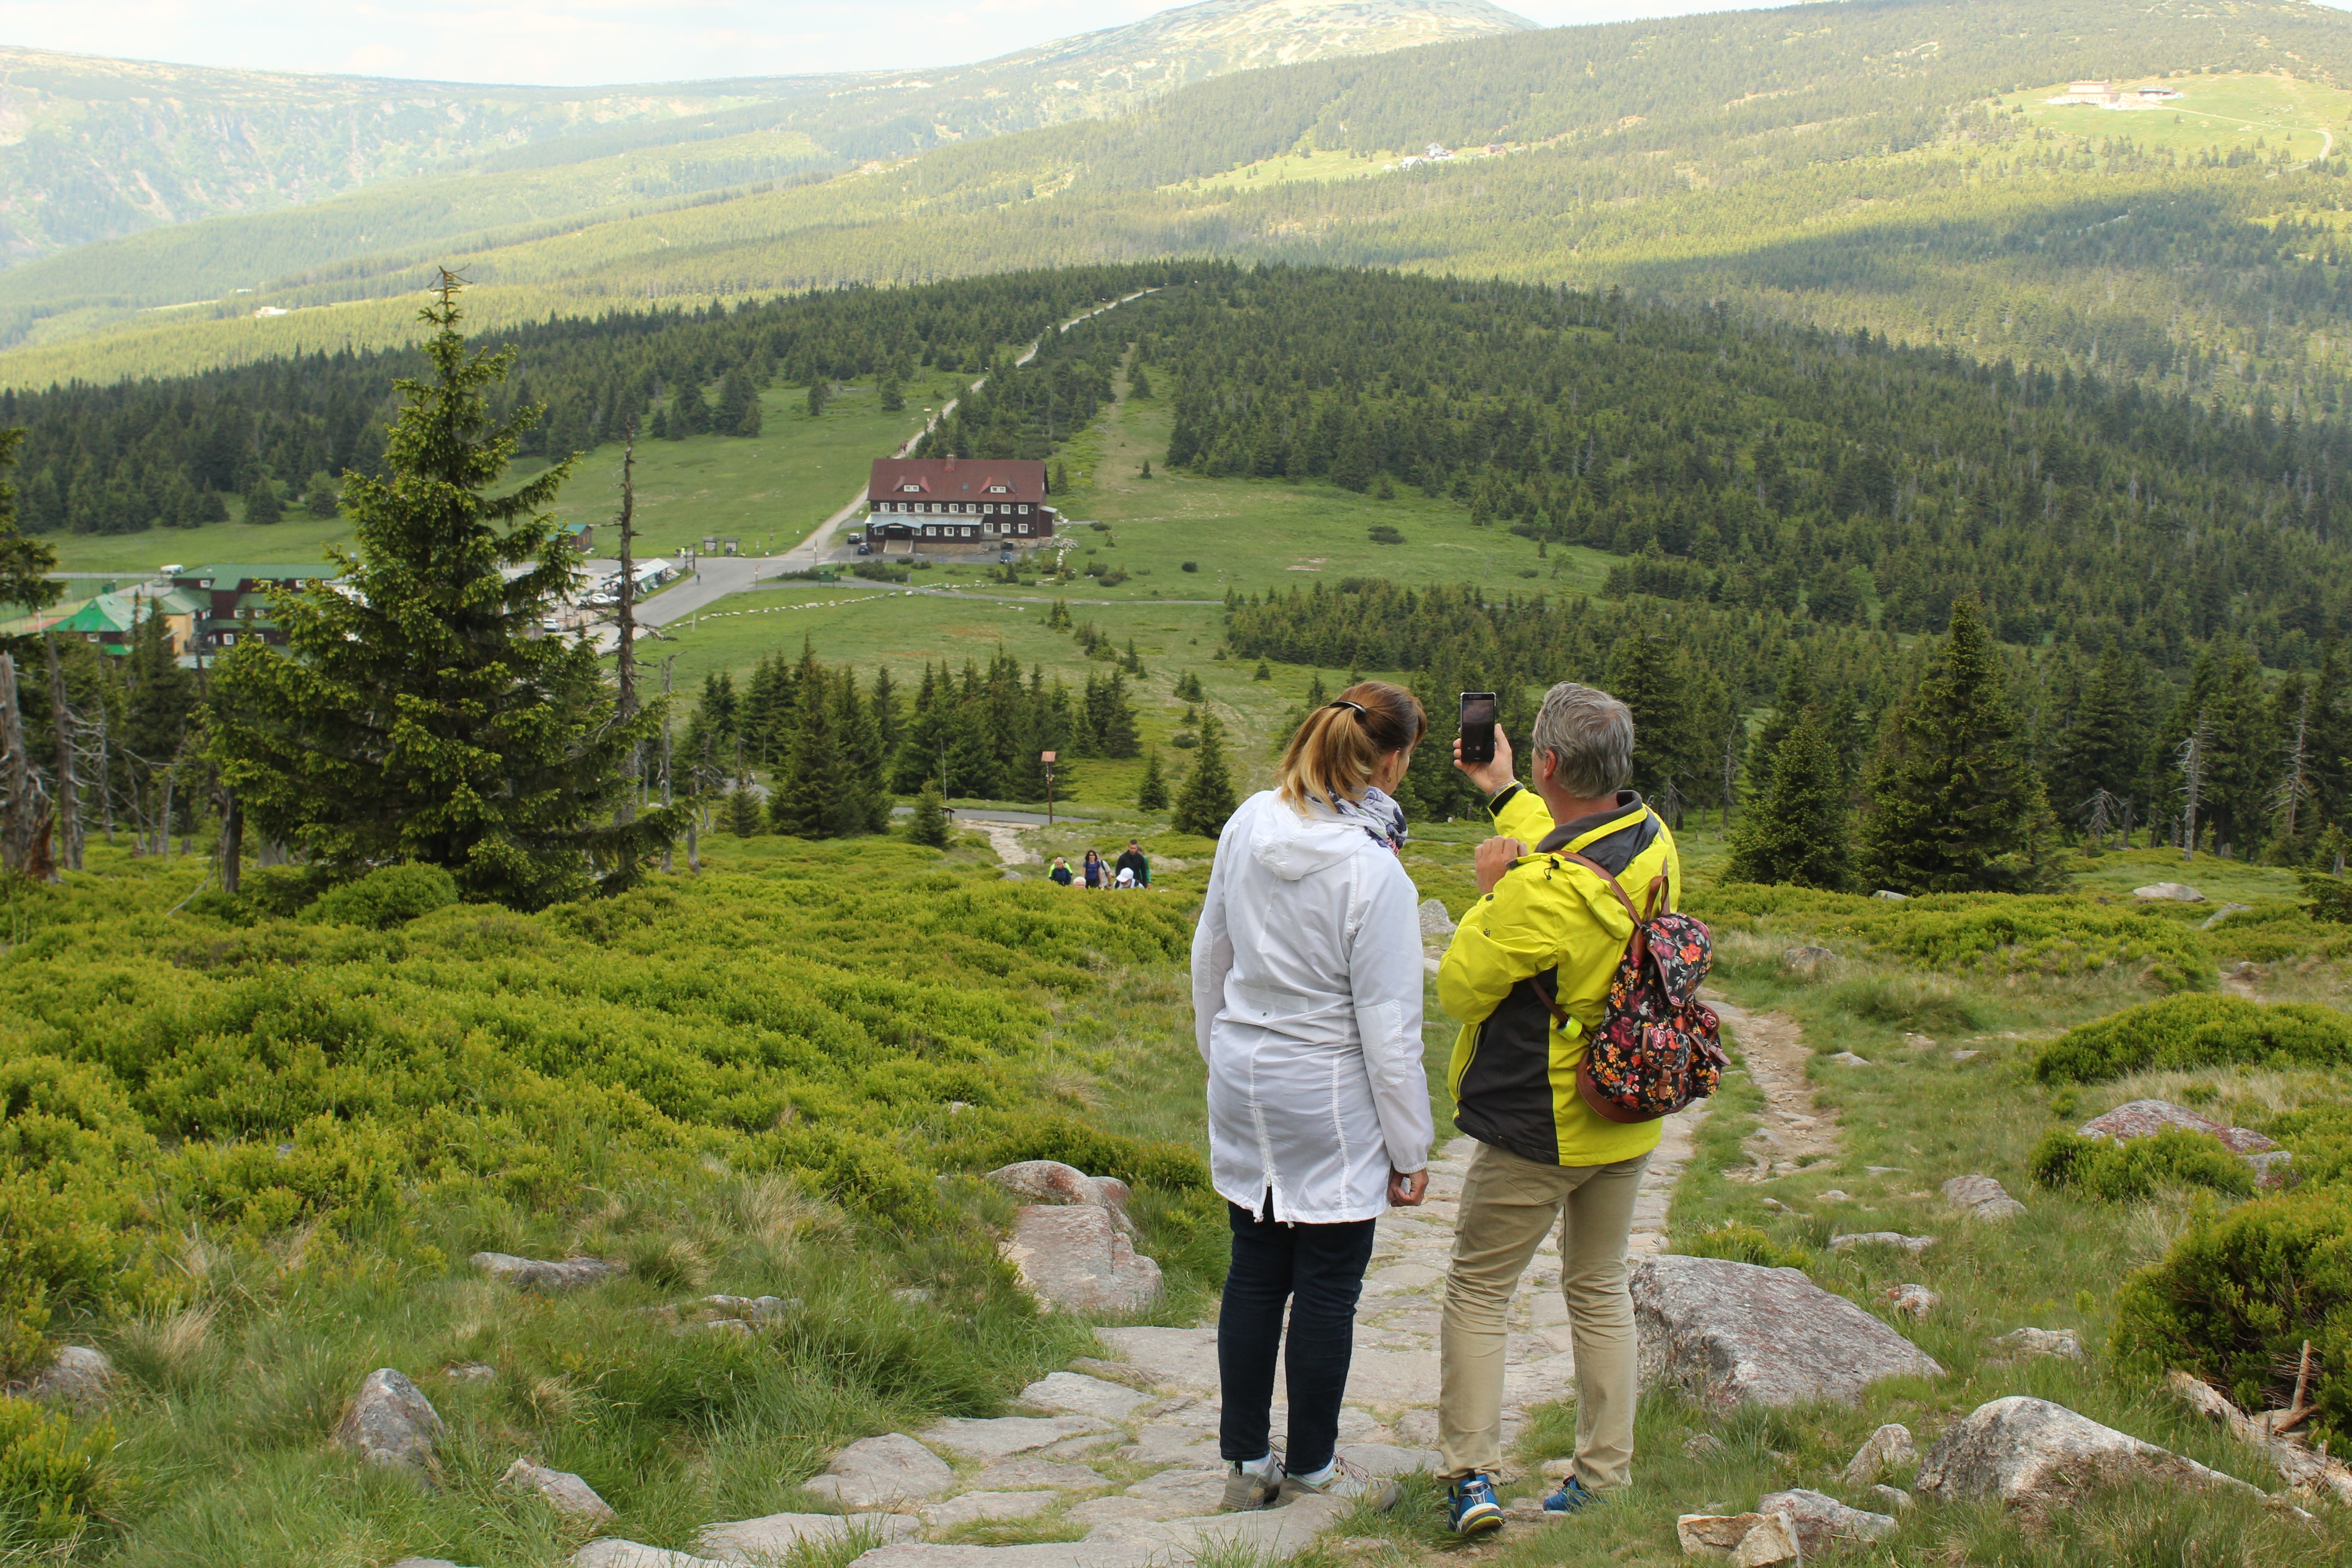
People in nature, mountainous landforms, mountain, highland, wilderness, natural landscape, hill station, hill, mountain range, grassland, adventure, ridge, grass, vacation, tree, fell, meadow, alps, leisure, hiking, recreation, landscape, walking, tourism, valley, rural area, pasture, wildflower, plant, backpacking, forest, national park, mount scenery, trail